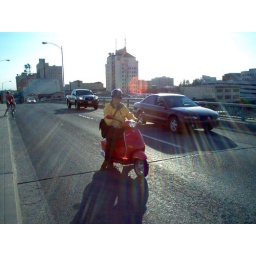
the red Vespa crossing over the old highway 180 overpass in downtown Fresno.